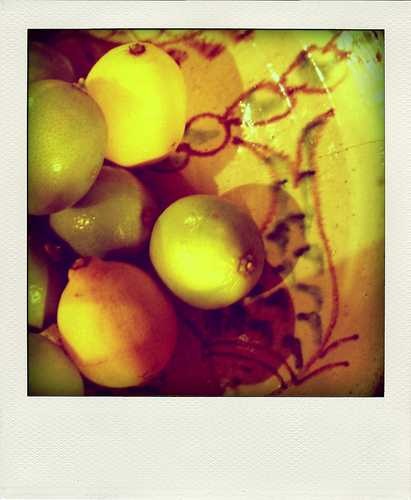
Label: Lemon